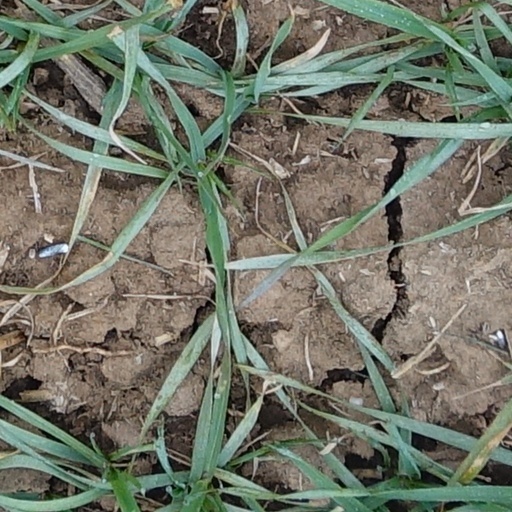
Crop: wheat